London and Birmingham Railway

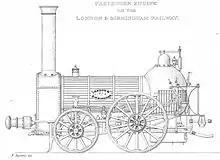
An early L&BR Bury 2-2-0 passenger locomotive

It has often been claimed that initially, owing to the lack of power available to early locomotives, trains from Euston were cable-hauled up the relatively steep incline to Camden by a stationary steam engine. However, this was denied by Peter Lecount, one of the L&BR engineers, who wrote in his 'History of the Railway connecting London and Birmingham' (1839), page 48: "It is not because locomotives cannot draw a train of carriages up this incline that a fixed engine and endless rope are used, for they can and have done so, but because the Company are restricted, by their Act of Parliament, from running locomotive engines nearer London than Camden Town." The railway opened from Euston on 20 July 1837; the stationary engines and rope haulage did not commence until 27 September, and handled all trains from 14 October 1837. Until then, and whenever the rope system was stopped for repairs, locomotives hauled the trains up the incline. From November 1843 some expresses were worked without recourse to the rope, and from 15 July 1844 the rope working ceased permanently.